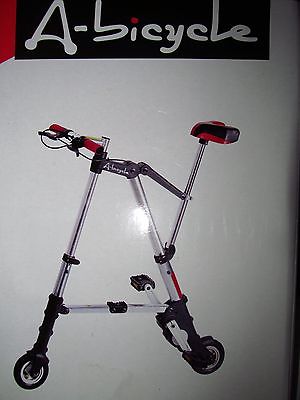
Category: bicycle